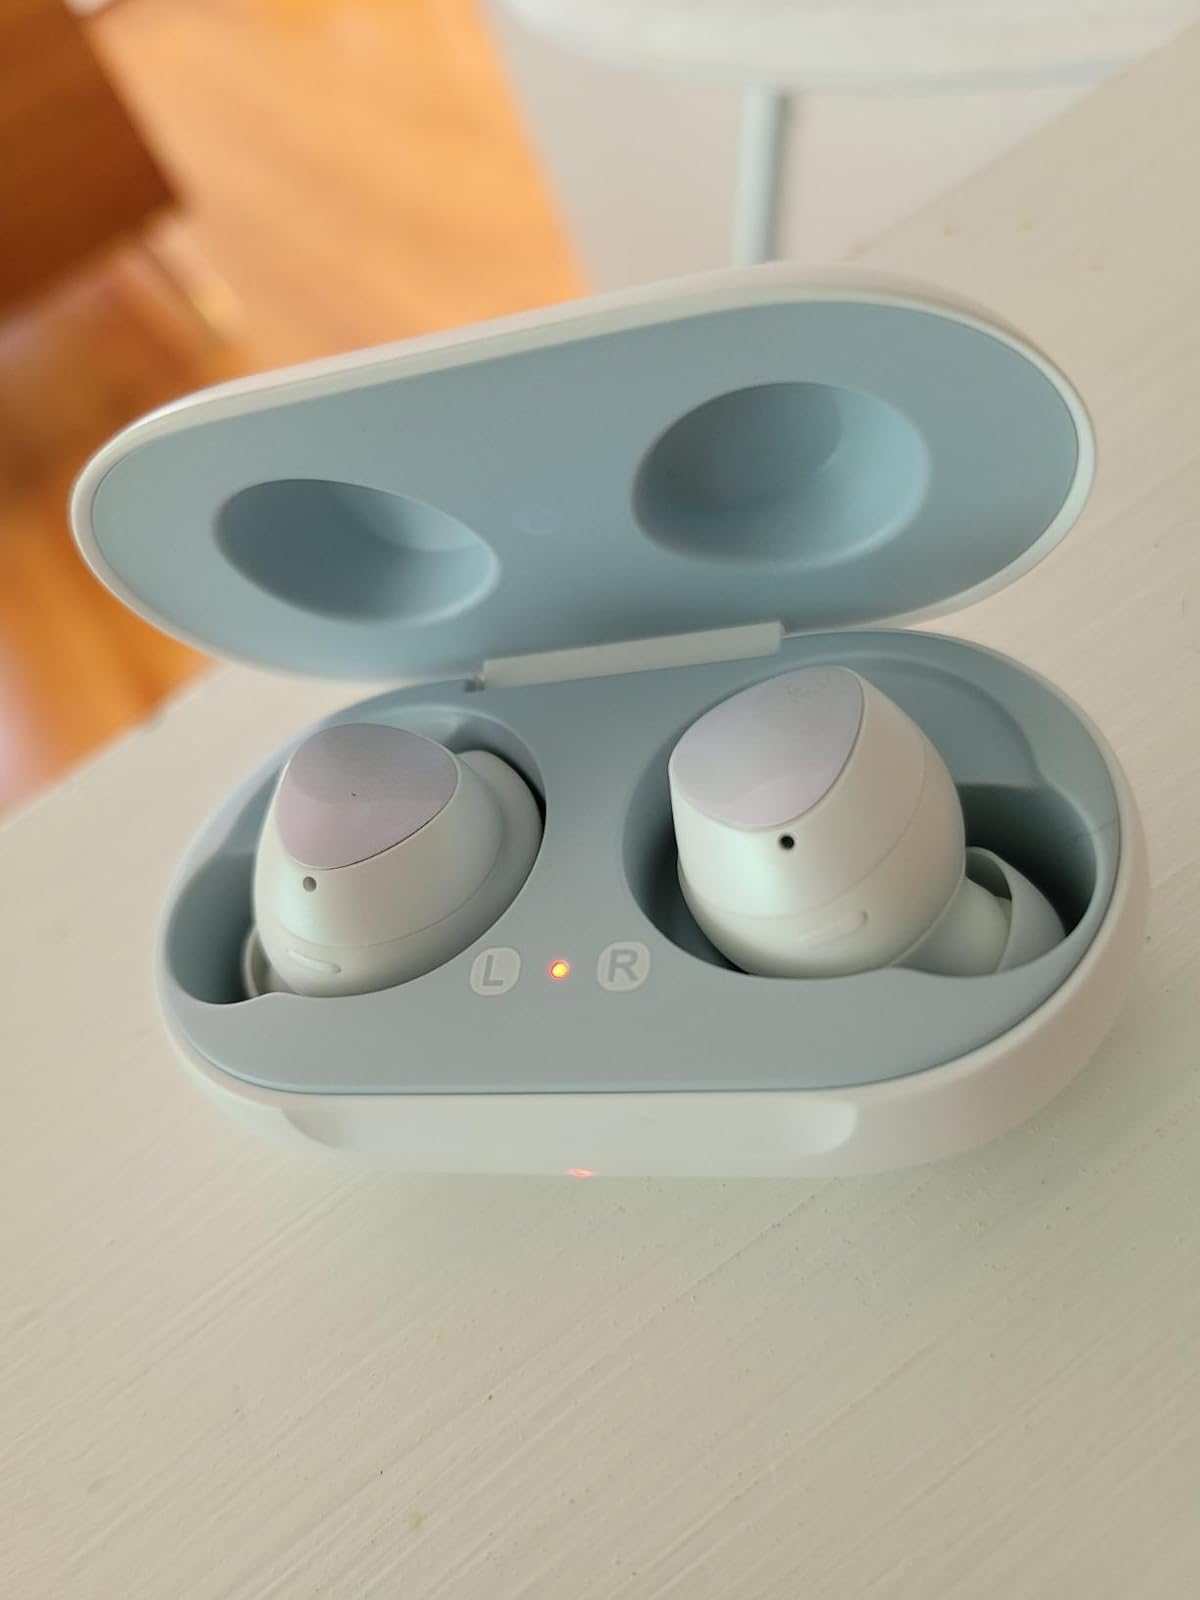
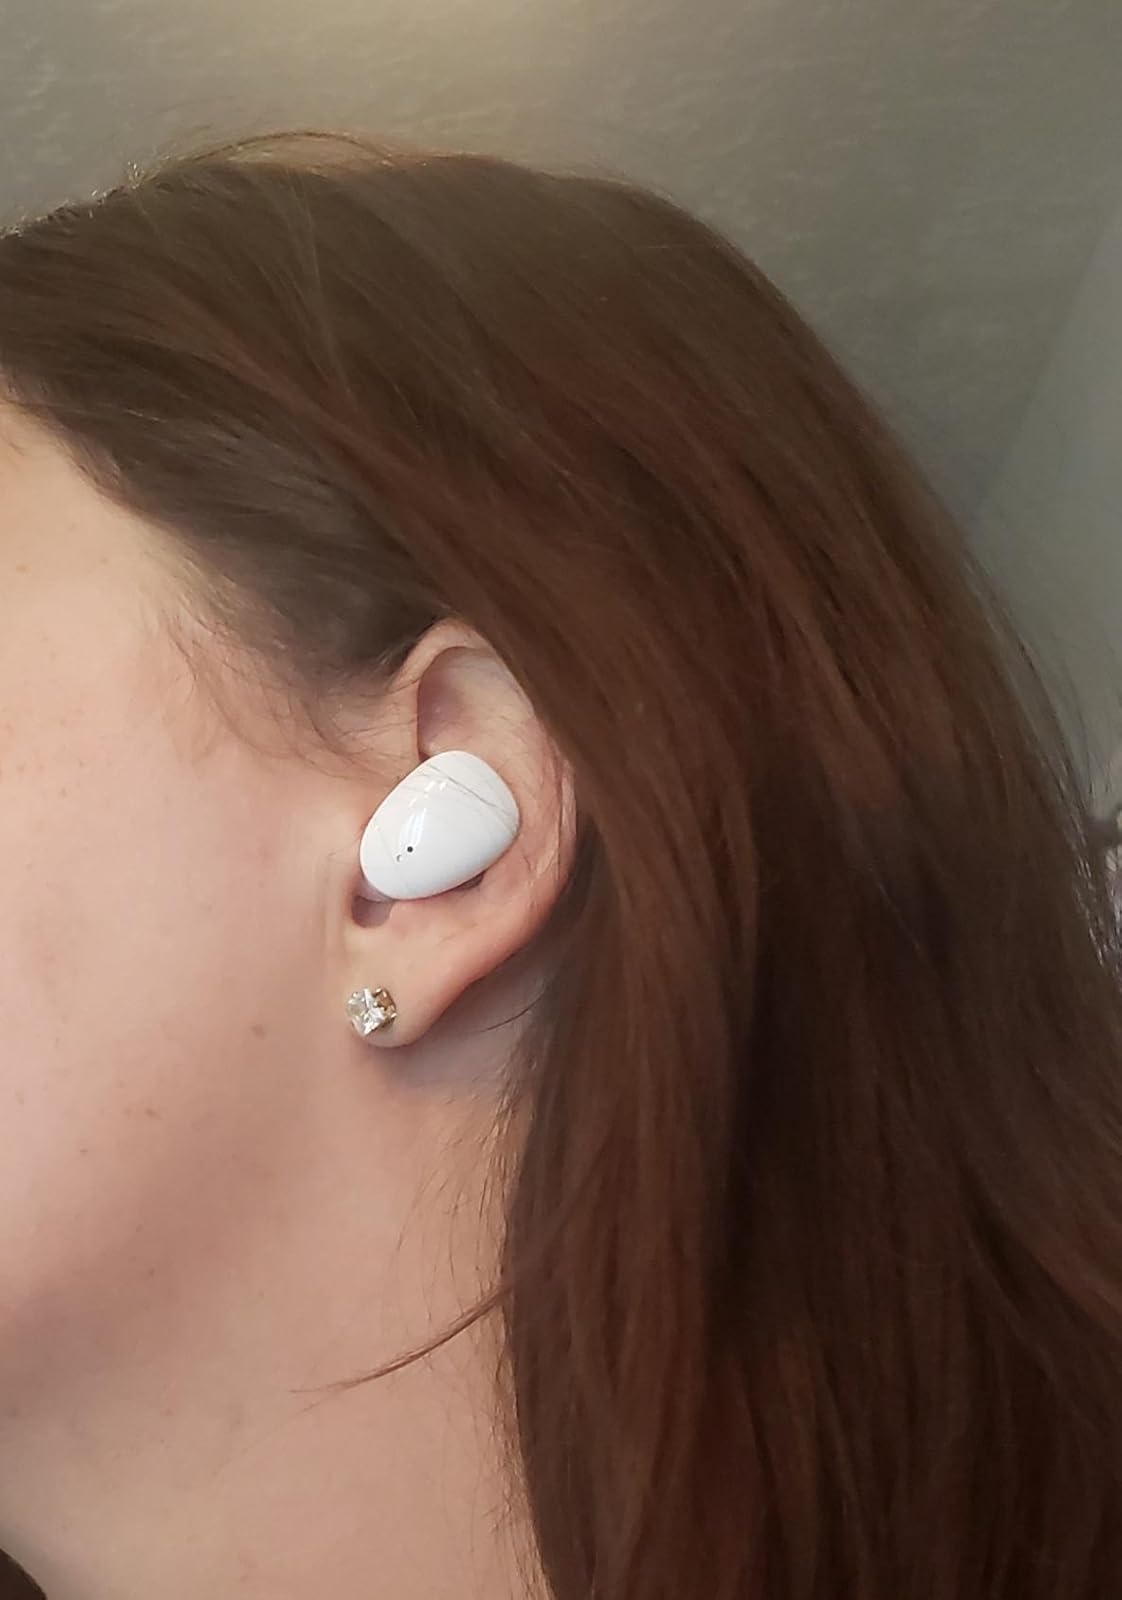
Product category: earbuds
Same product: no